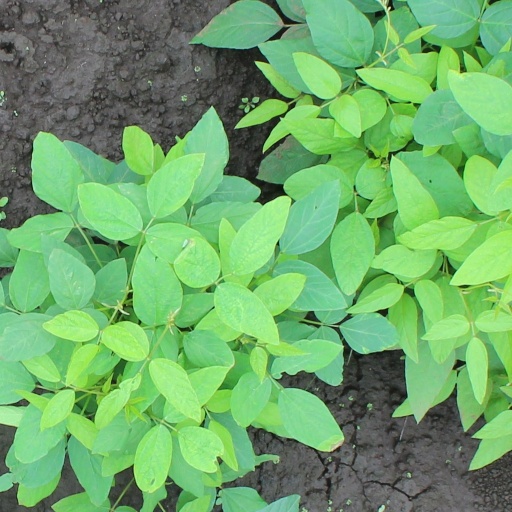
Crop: soybean